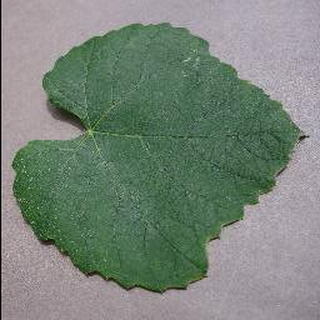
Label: healthy_grape